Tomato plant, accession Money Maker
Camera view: vertical (180 deg); turntable rotation: 270 degrees
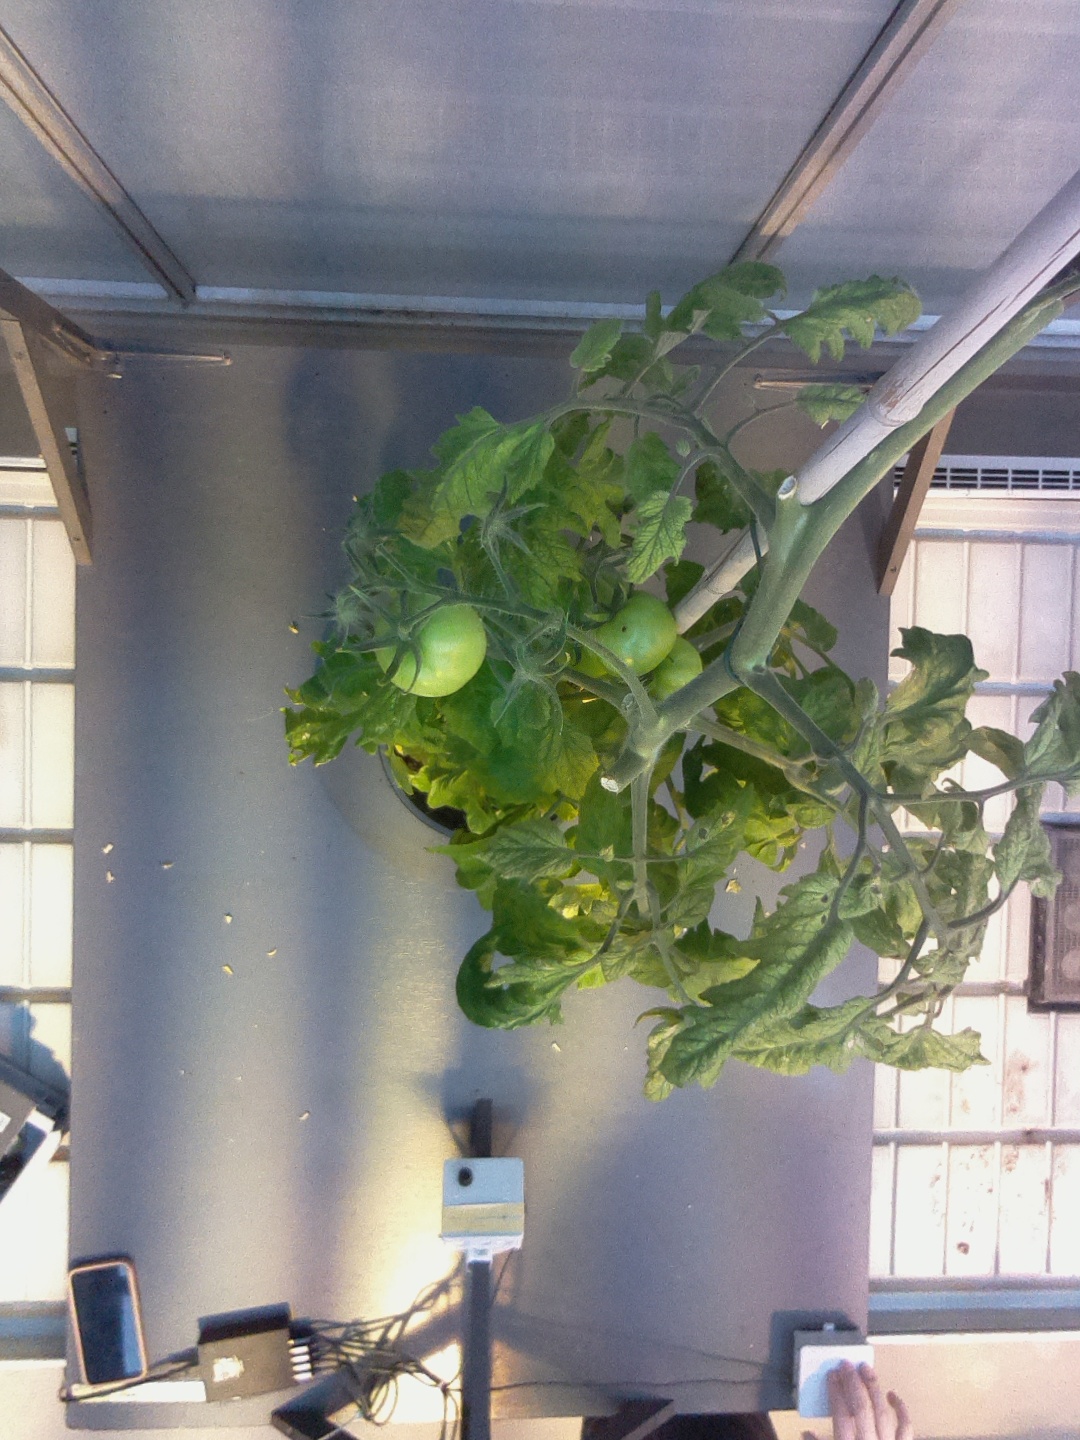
BBCH growth stage 79: 90% -100% of final fruit size